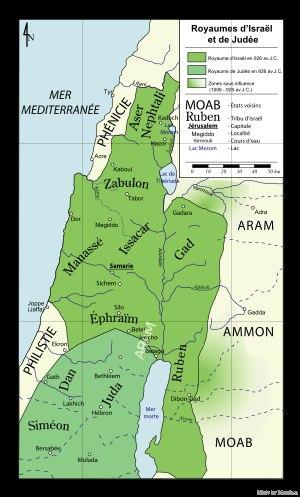
La Terre d’Israël est une étendue géographique comprenant les anciens royaumes d’Israël et de Juda, berceau du peuple juif.
Vers 935-918 av. J.-C. : règne de Baal-Ezer Iᵉʳ, roi de Tyr.
Les Juifs sont les membres d’un peuple lié à sa propre religion, le judaïsme, et au sens large du terme à une appartenance ethnique même non religieuse.